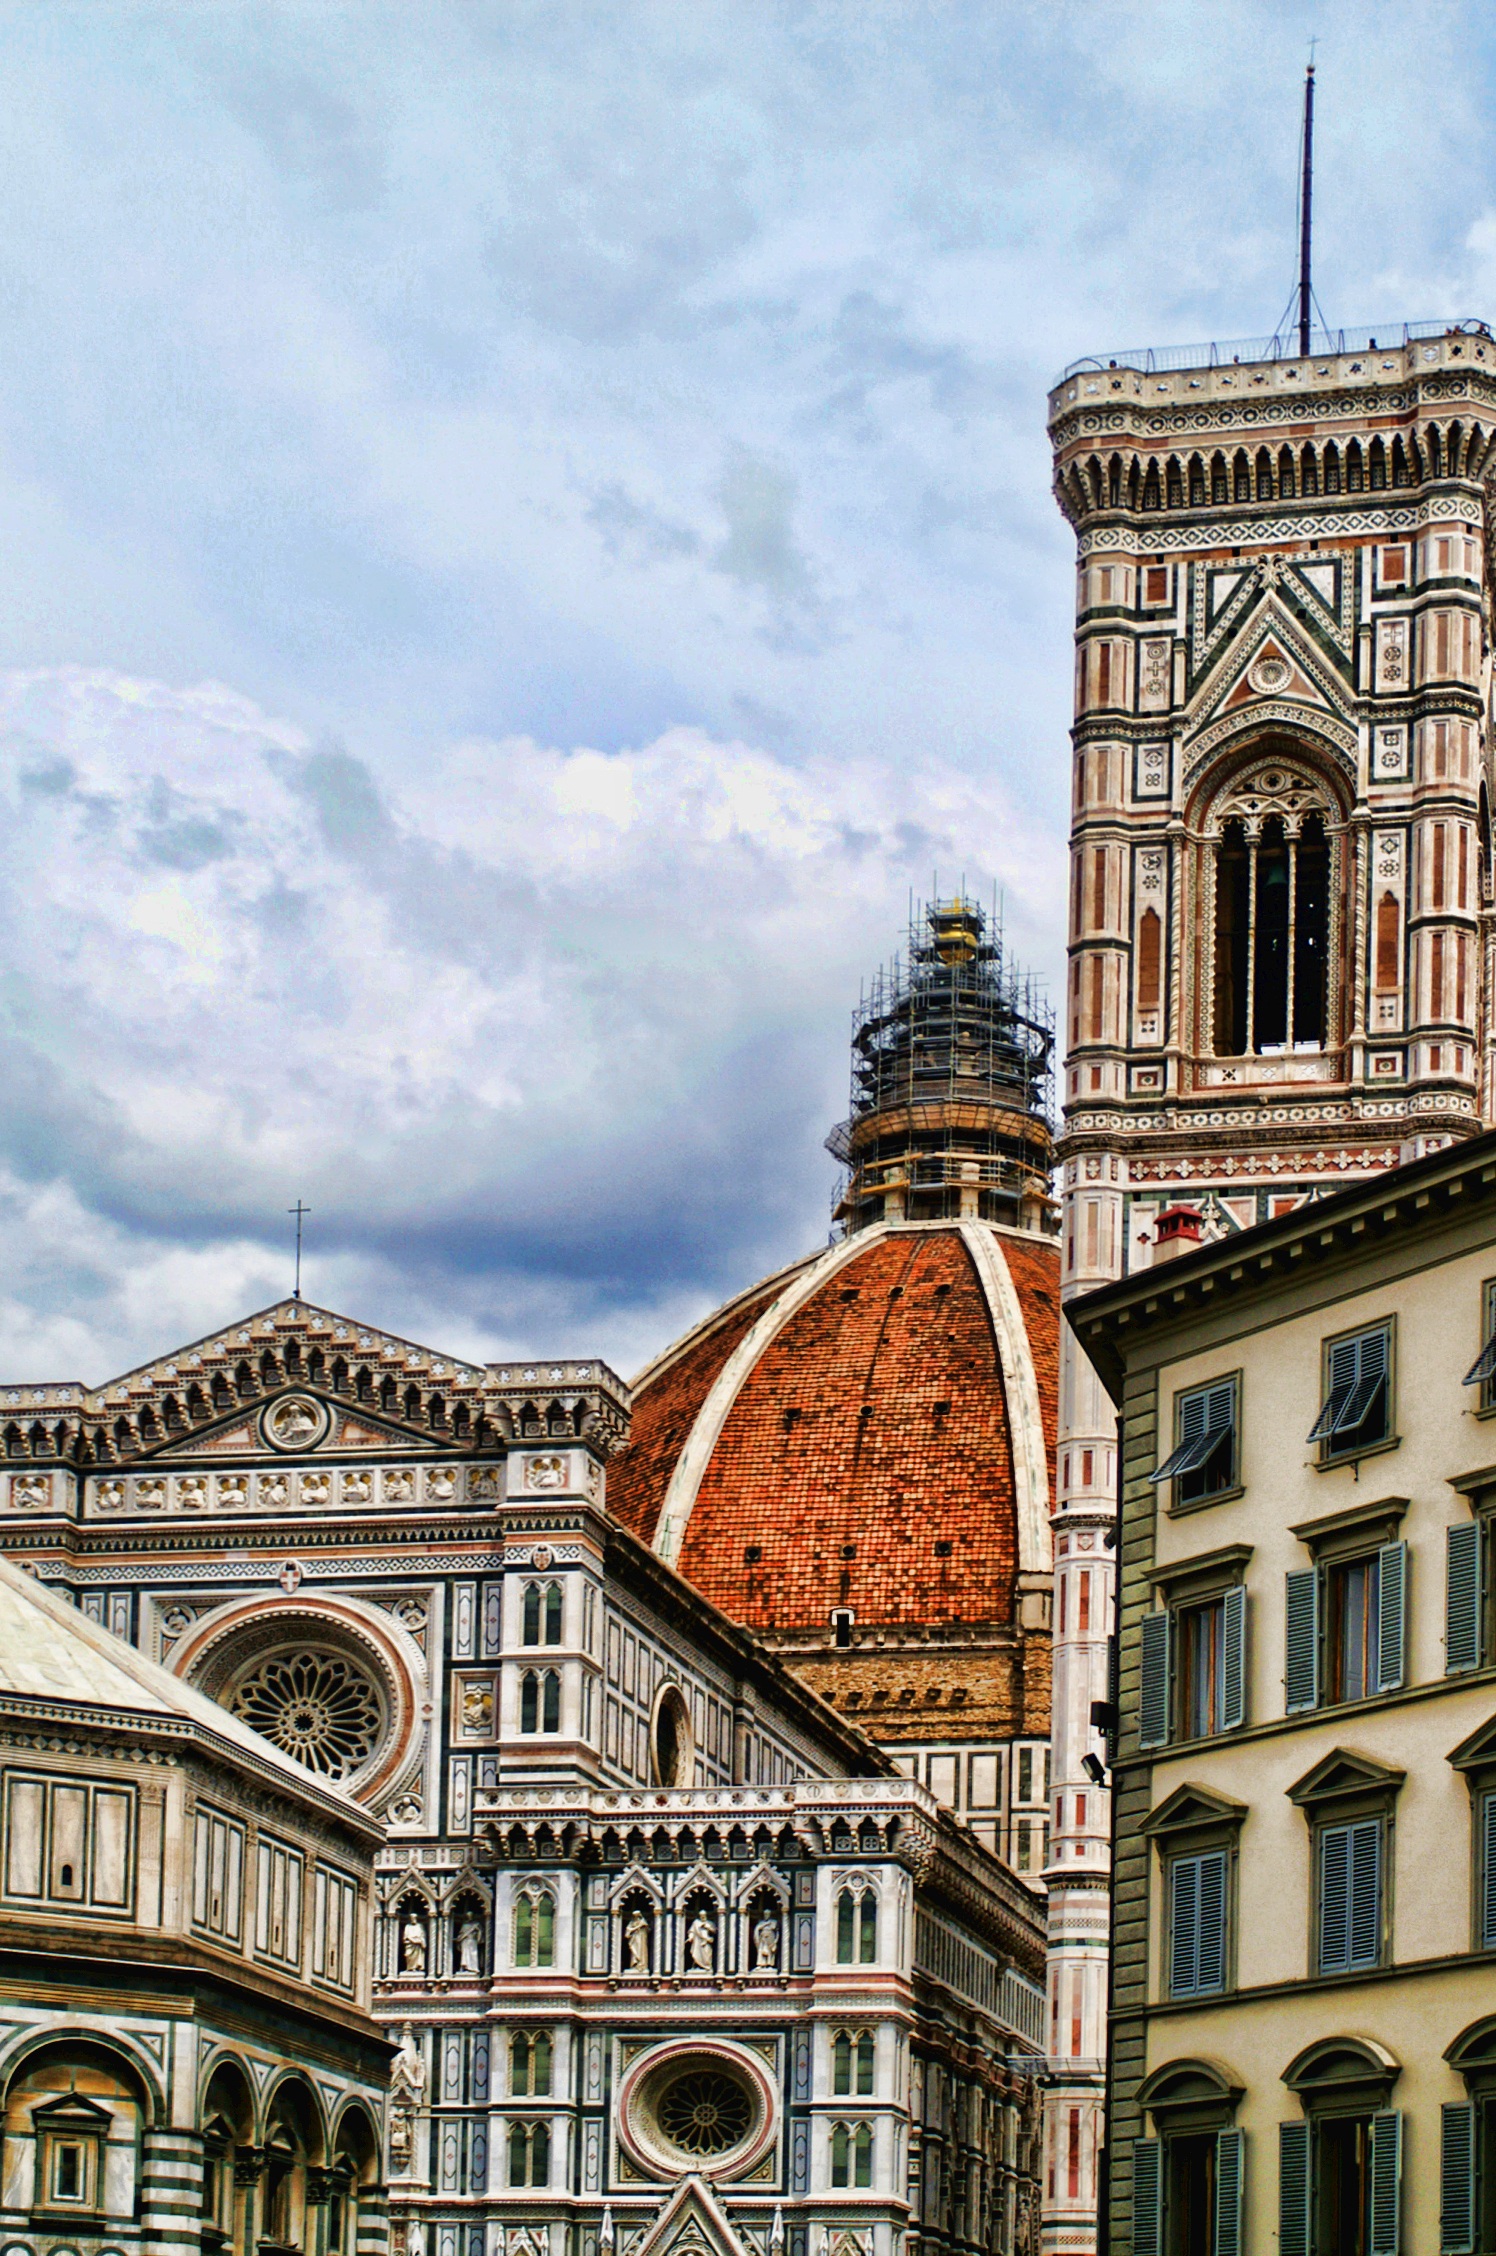
architecture, sky, town, building, city, cityscape, panorama, downtown, tower, landmark, italy, tuscany, facade, church, cathedral, place of worship, bell tower, clouds, towers, synagogue, dome, florence, urban area, human settlement